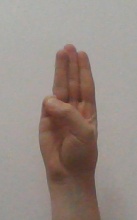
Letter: thaa